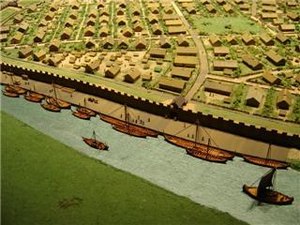
Aarhus / Historie / Vikingebyen
Aros
Aarhus eller Århus er Danmarks næststørste og Jyllands største byområde med 280.534 indbyggere. I Aarhus Kommune bor der 349.983 indbyggere. I den større byzone regner Eurostat med et befolkningstal på 845.971.